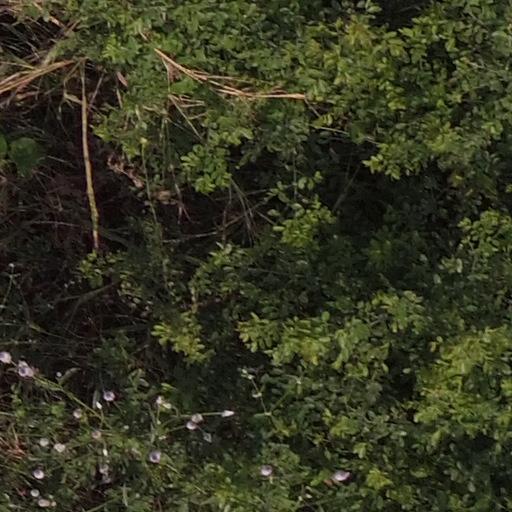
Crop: maize; corn